Wolfgang Fritz Haug

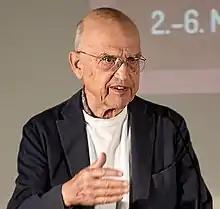
Wolfgang Fritz Haug

Wolfgang Fritz Haug (born March 23, 1936, in Esslingen am Neckar, Württemberg) was from 1979 till his retirement in 2001 professor of philosophy at the Free University Berlin, where he had also studied romance languages and religious studies and taken his PhD (in 1966 on the topic of "Jean-Paul Sartre and the construction of absurdity").